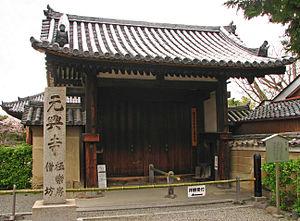
Porte du temple Gango-ji, Nara, préfecture de Nara, Japon